Sha Tin College

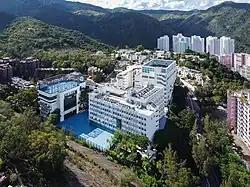

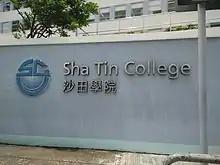
The sign at the entrance of Sha Tin College on Lai Wo Lane

Sha Tin College (STC) is a co-educational international secondary school in Hong Kong and a member of the English Schools Foundation.